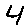
Label: 4